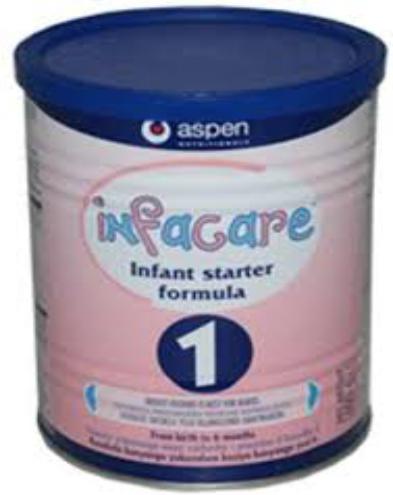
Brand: Infacare
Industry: Food